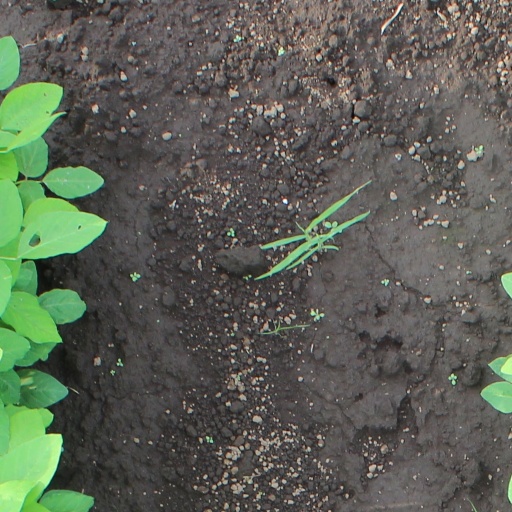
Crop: soybean